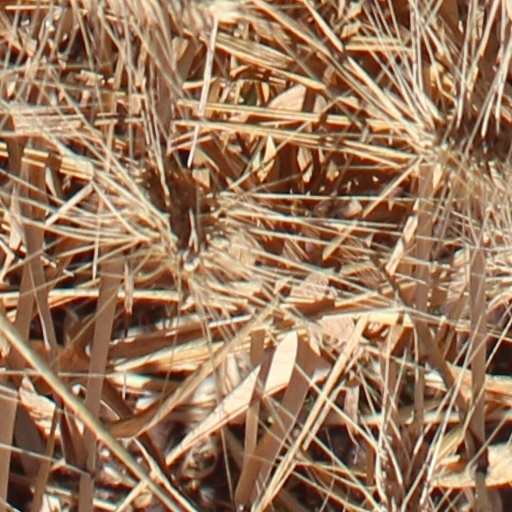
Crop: wheat